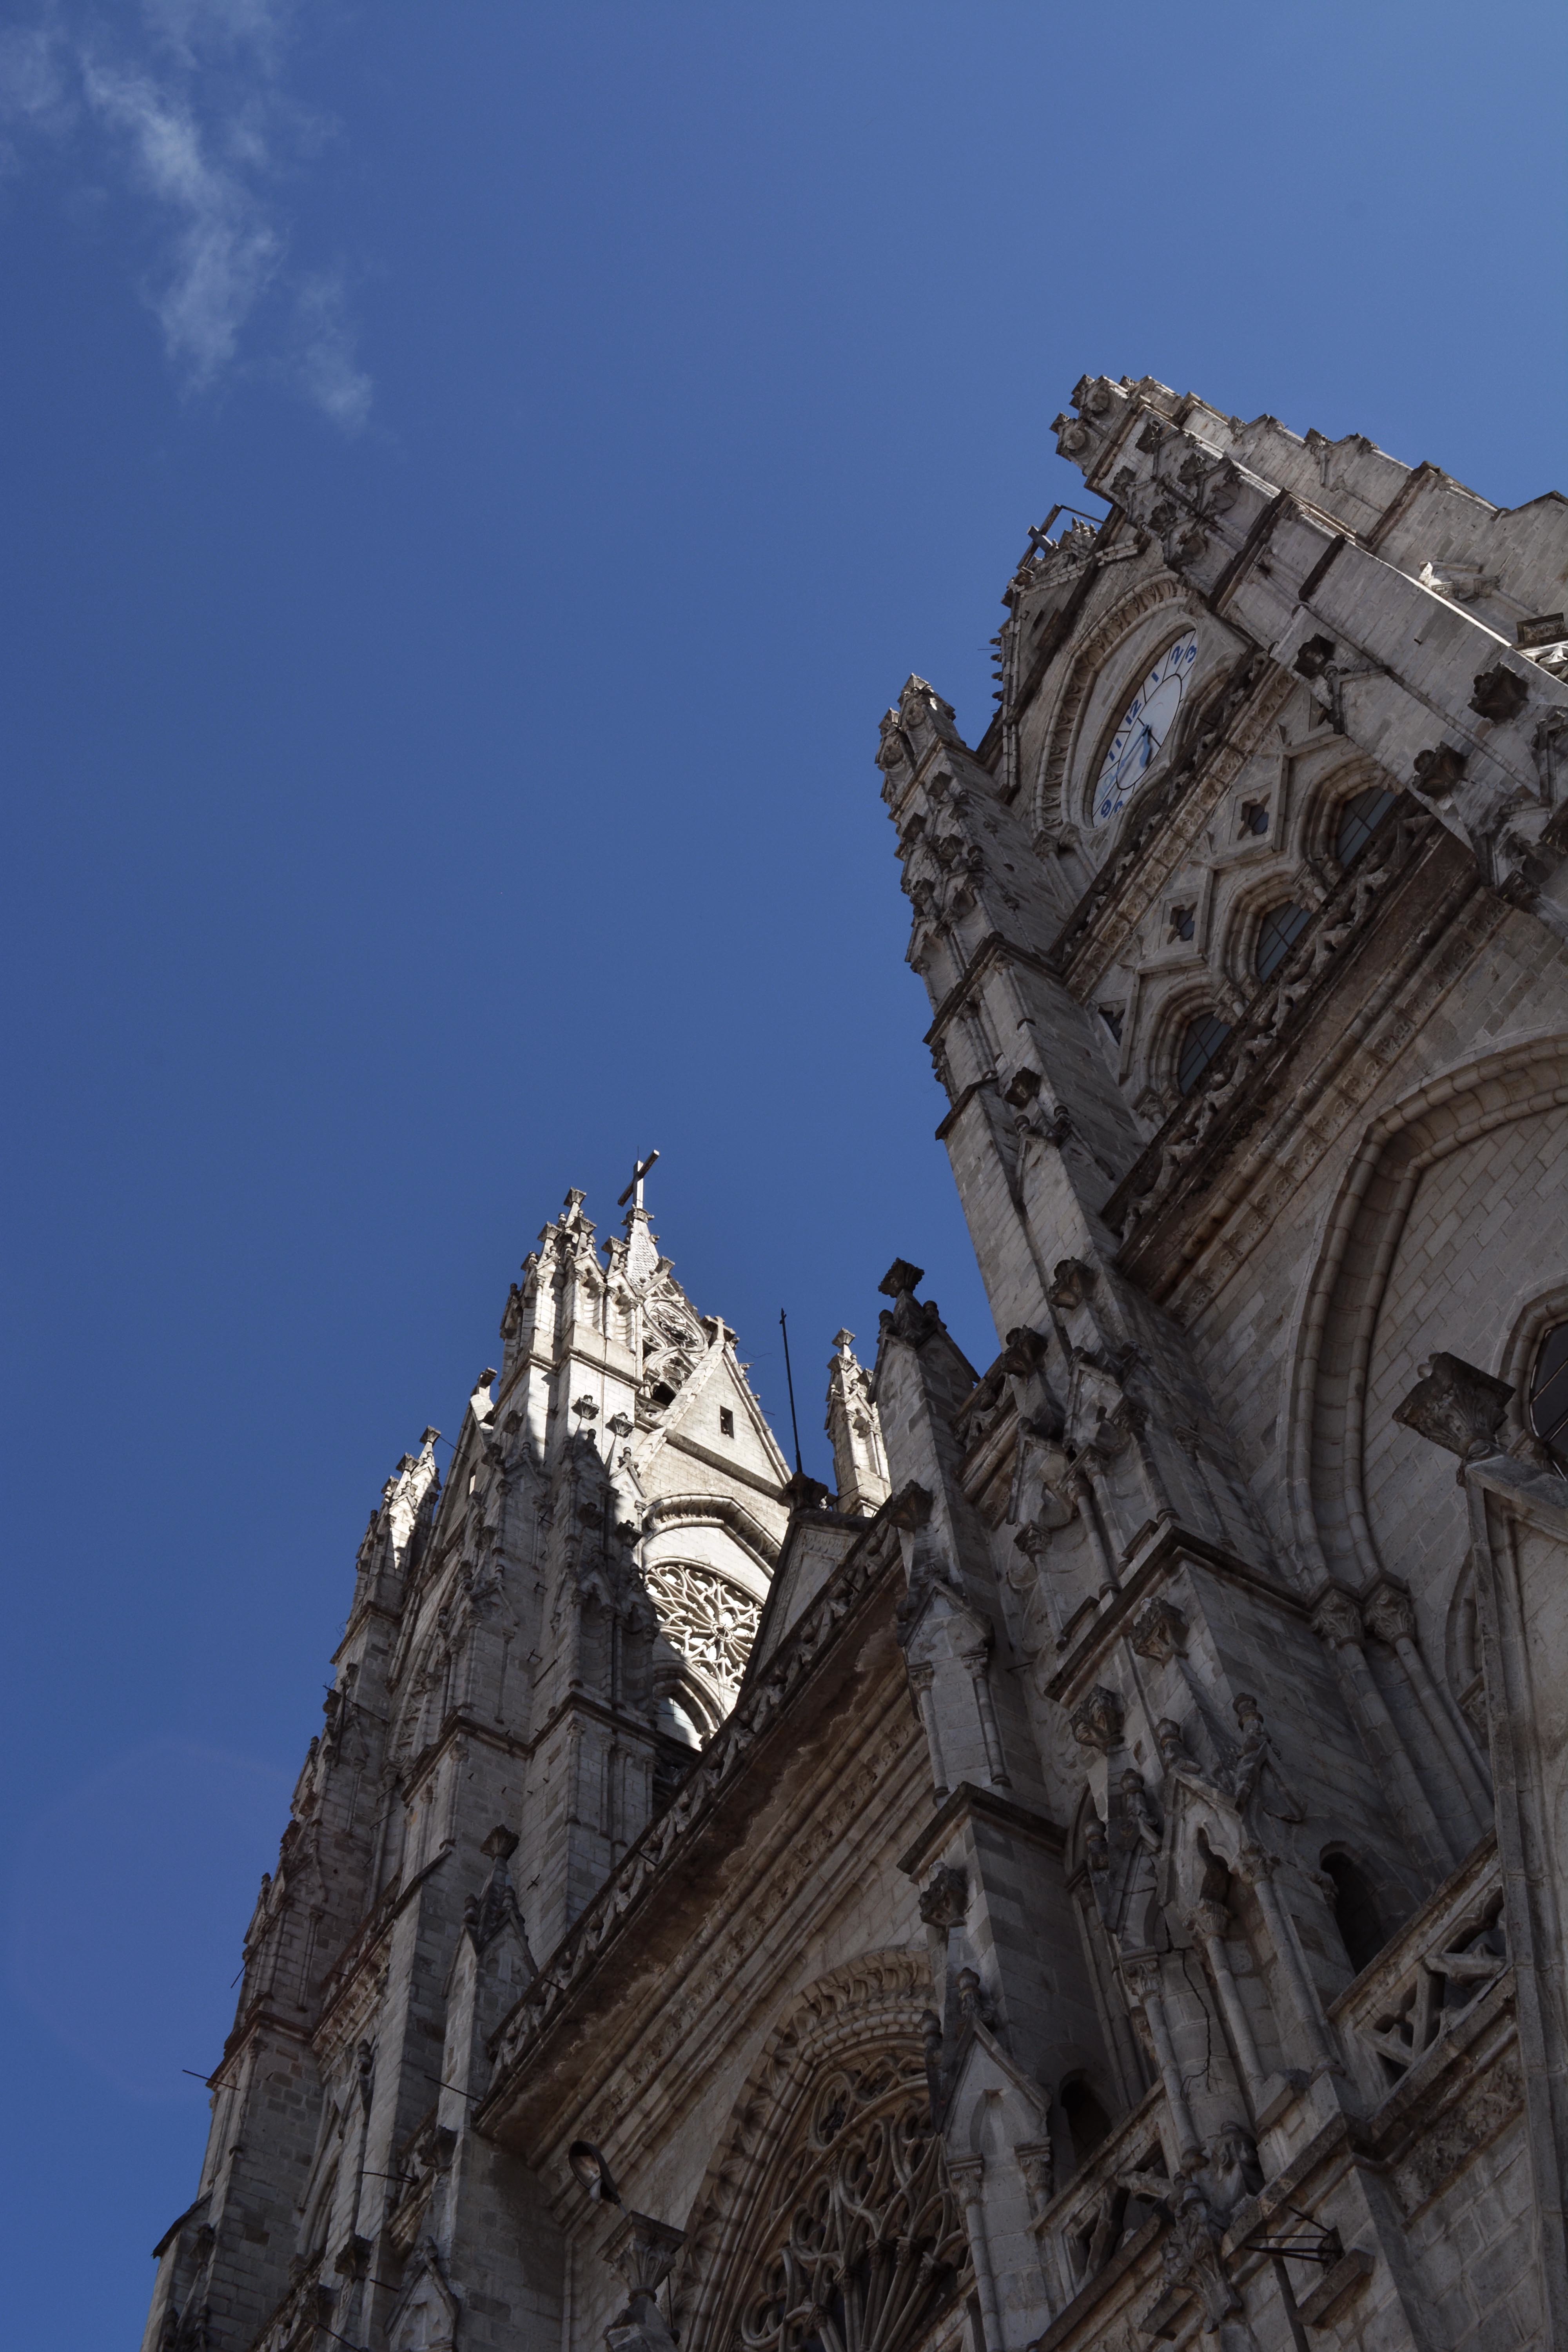
architecture, sky, building, tower, castle, landmark, cathedral, place of worship, temple, spire, ruins, gothic architecture, ancient history